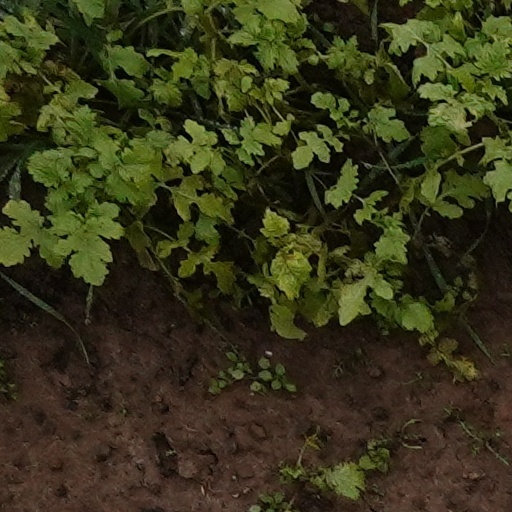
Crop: wheat